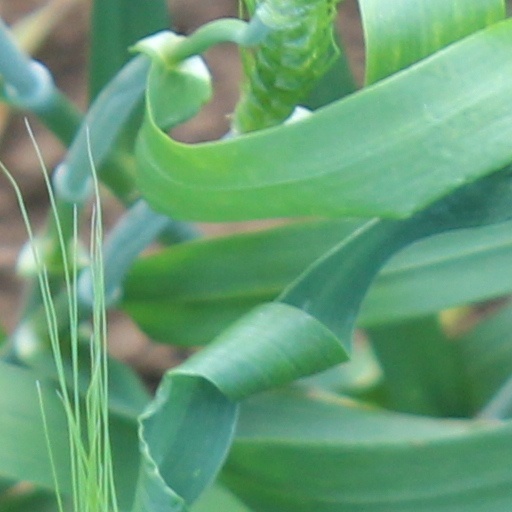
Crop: wheat